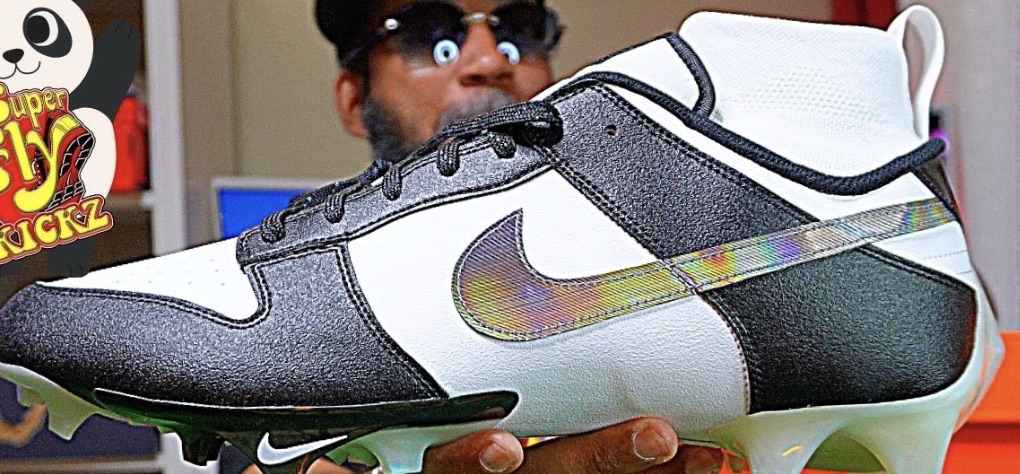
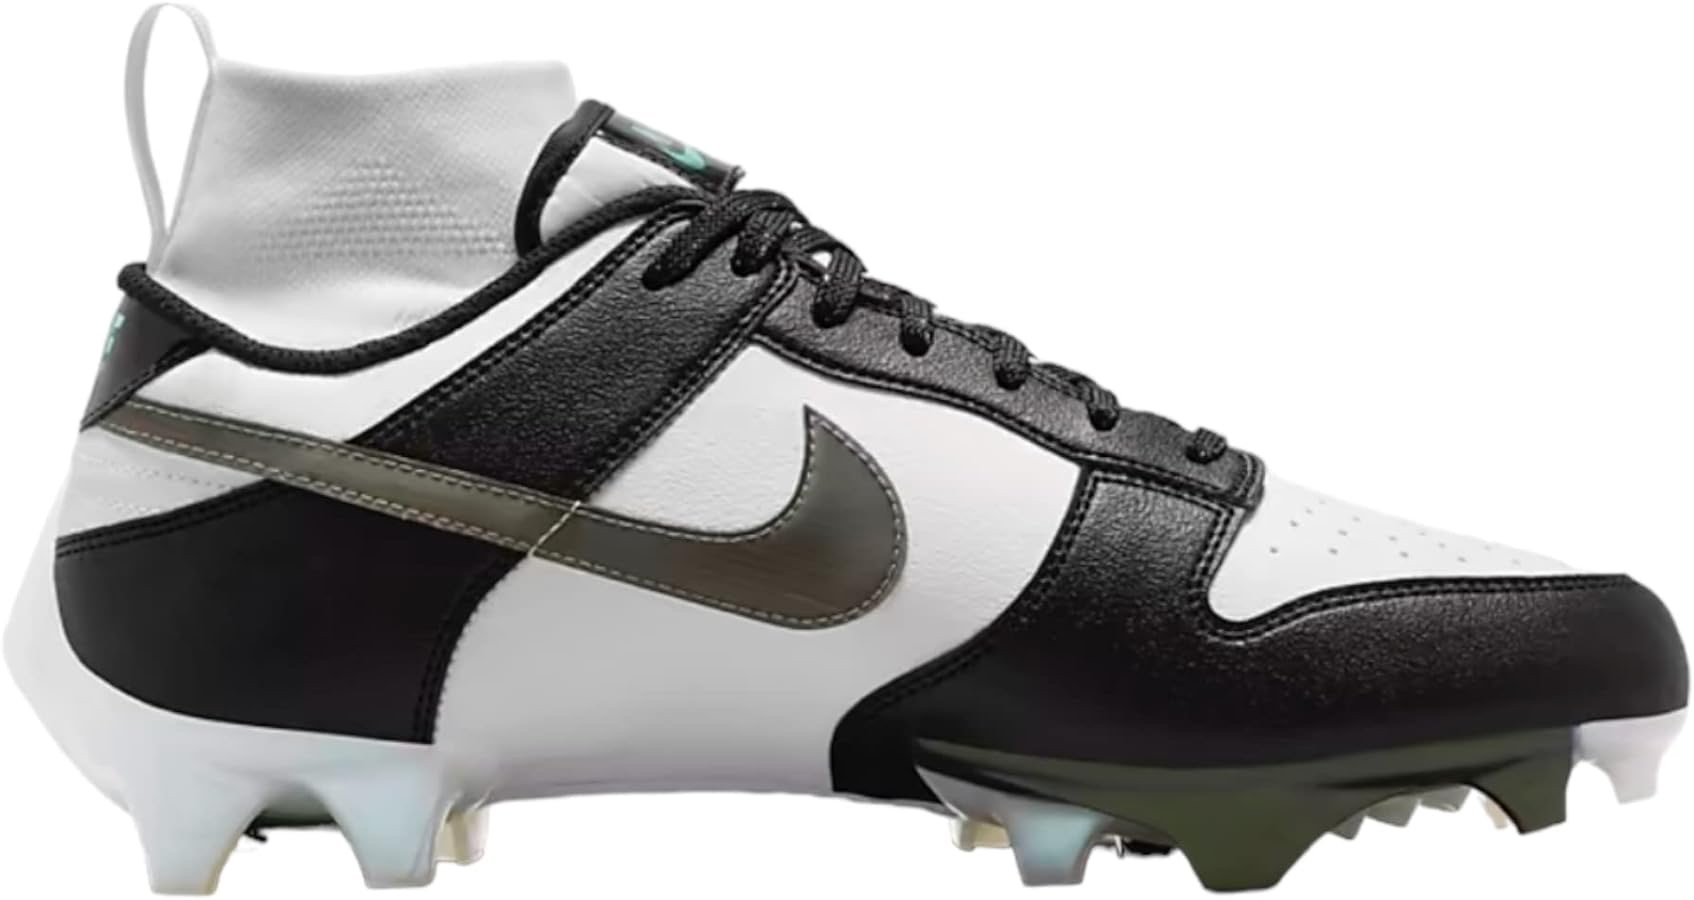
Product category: misc
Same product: yes